Answer in natural language. Considering the relative positions, where is light brown wooden dresser with 10 drawers (highlighted by a blue box) with respect to artistic colourful white paper drawing scenario (highlighted by a green box)? Choose between the following options: left or right
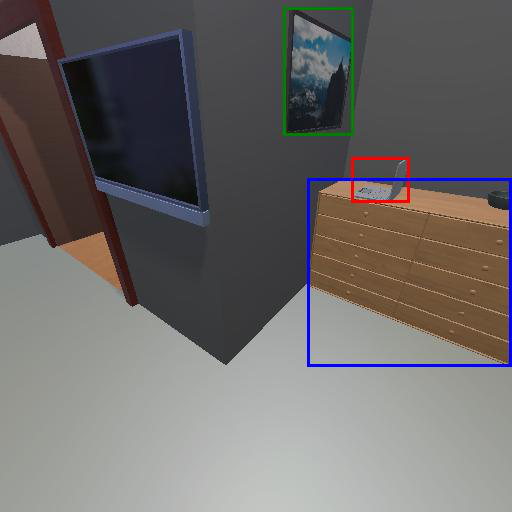
<answer>right</answer>